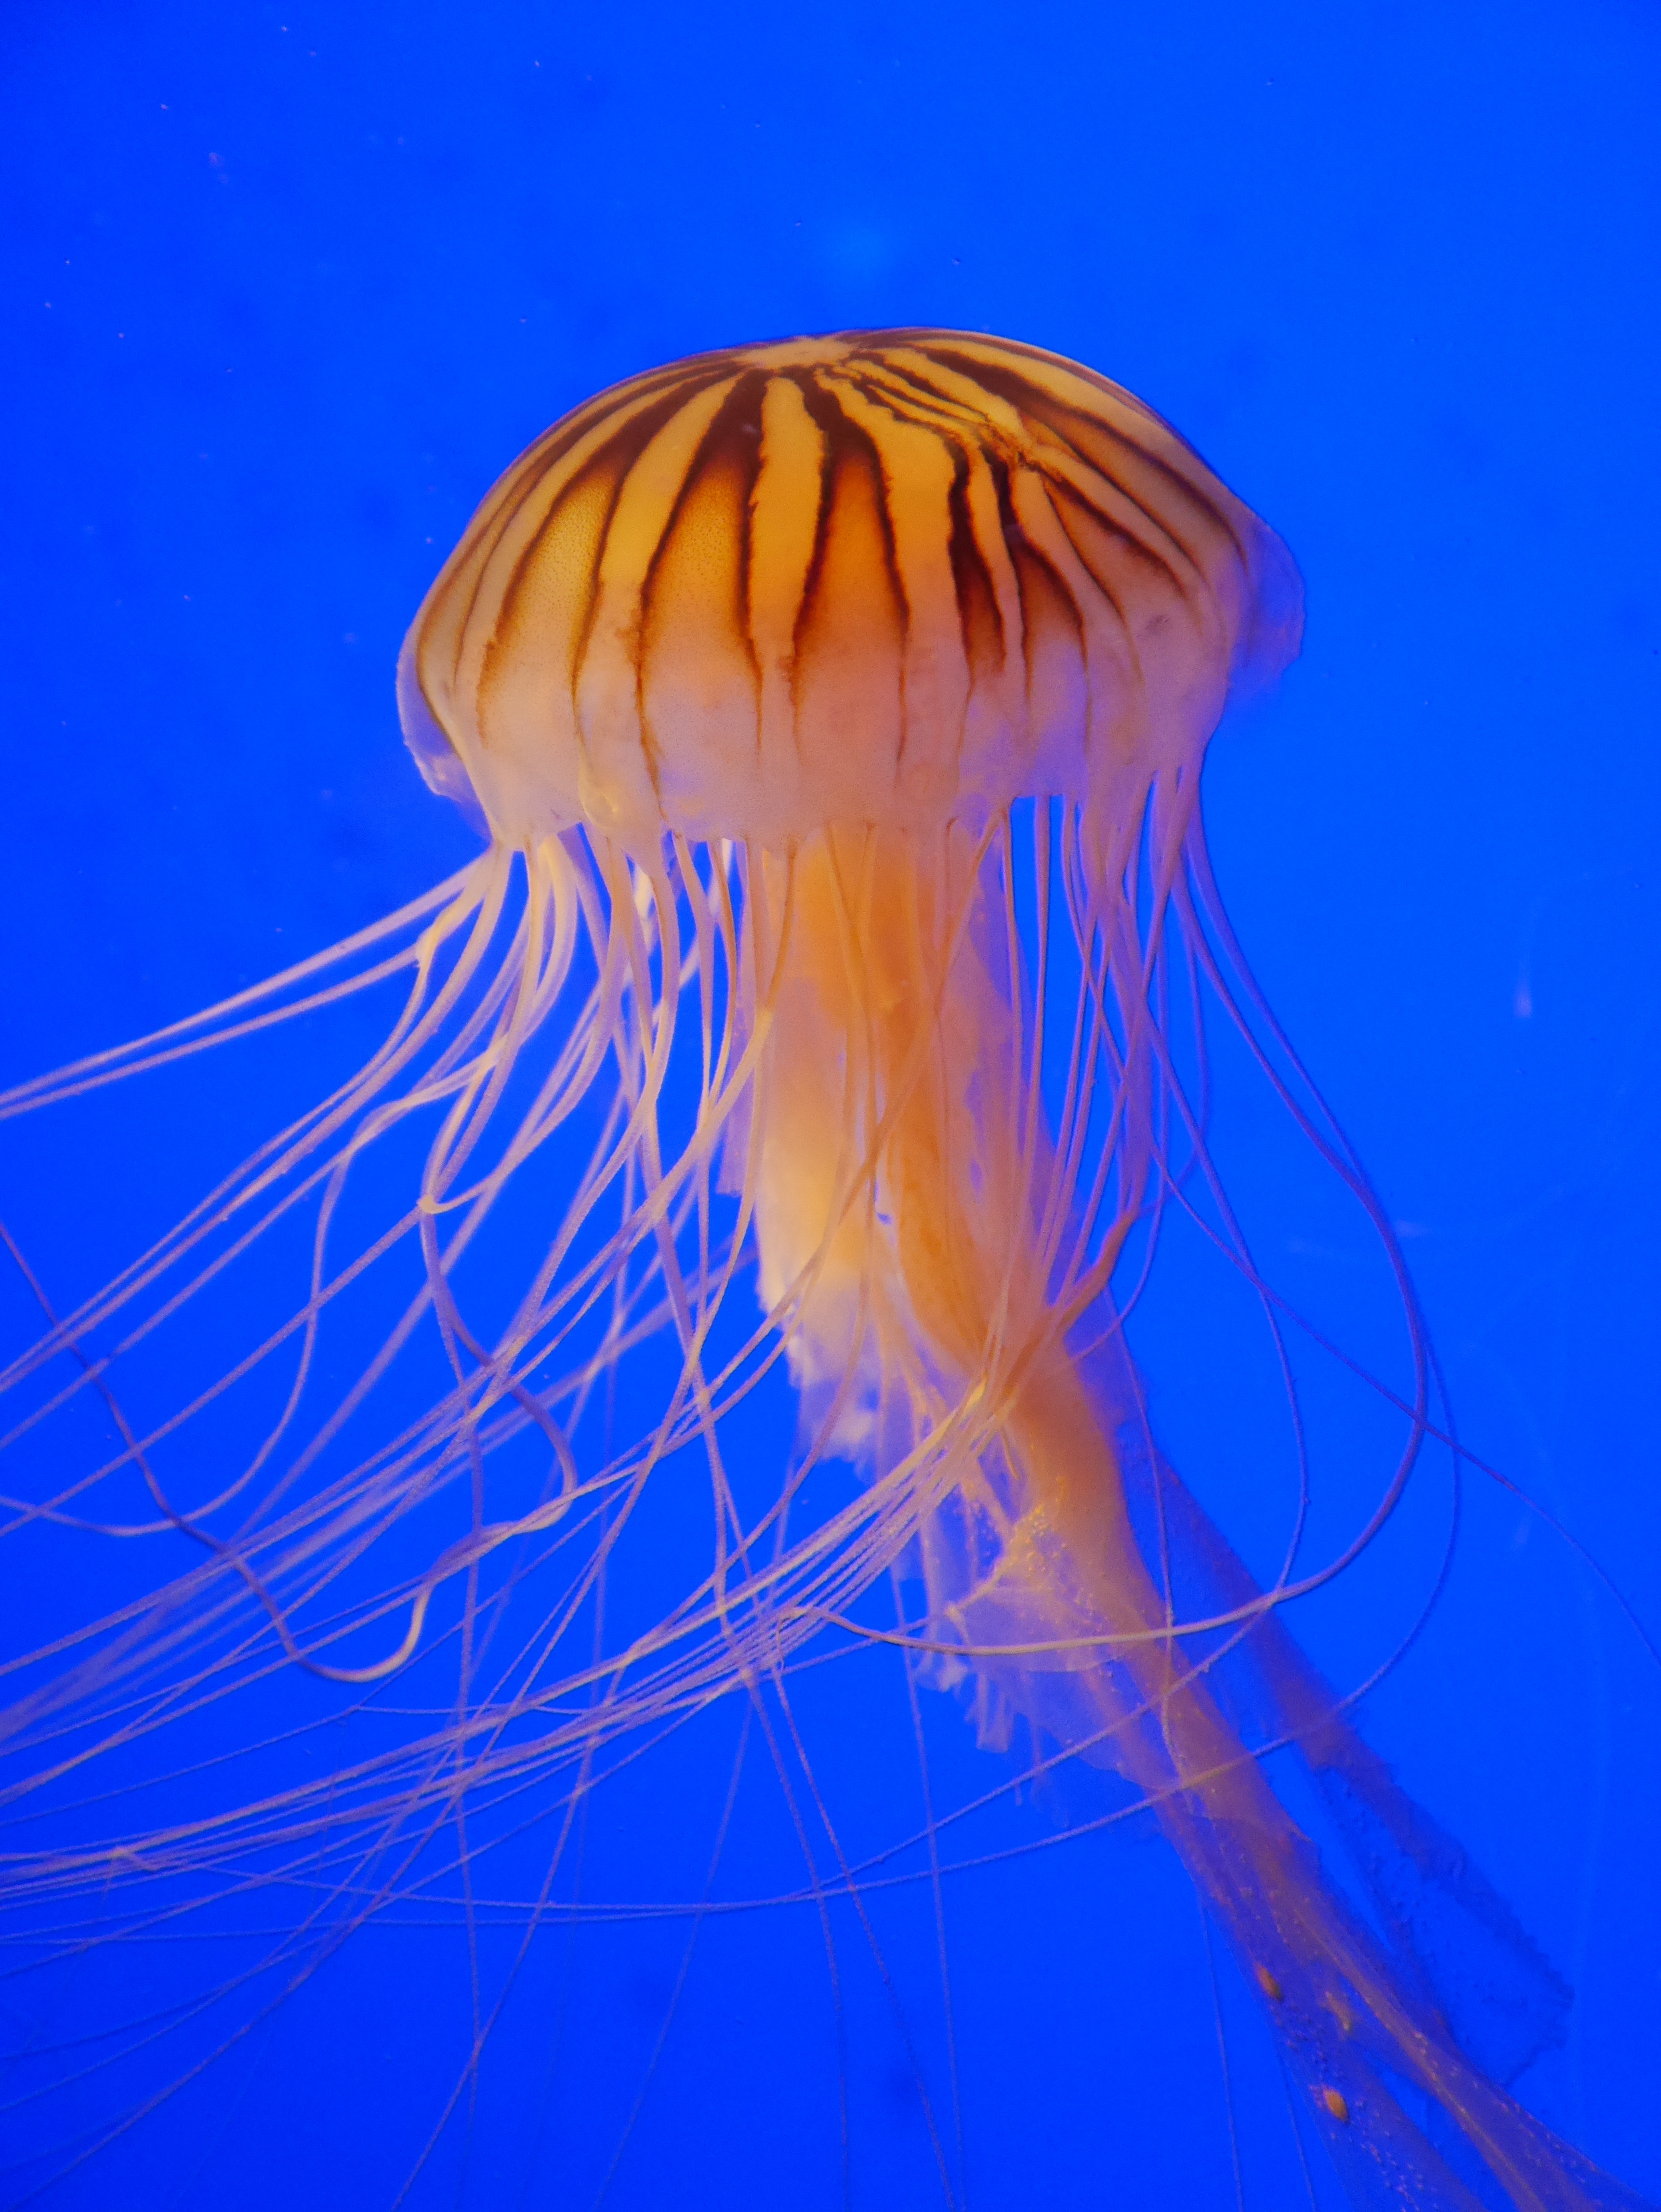
water, ocean, biology, jellyfish, blue, invertebrate, illustration, cnidaria, marin, organism, marine animal, marine biology, marine invertebrates